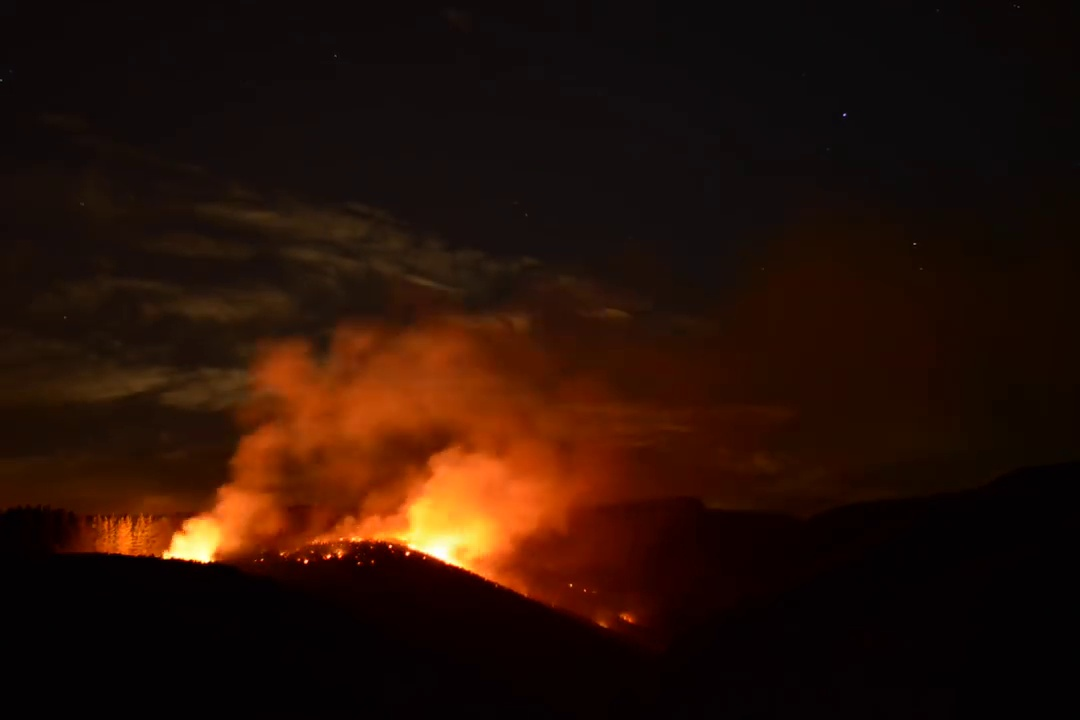
Fire: yes
Smoke: yes